Donnette Thayer

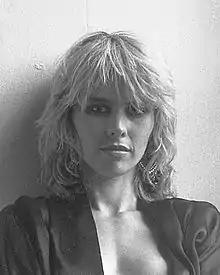
Donnette Thayer in 1983

Donnette Ruth Thayer is a vocalist, guitarist, and songwriter most active in the 1980s and early 1990s indie rock scenes of Northern California. Thayer was a member of the band Game Theory, and later formed Hex with Steve Kilbey of The Church.